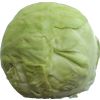
Label: white_cabbage